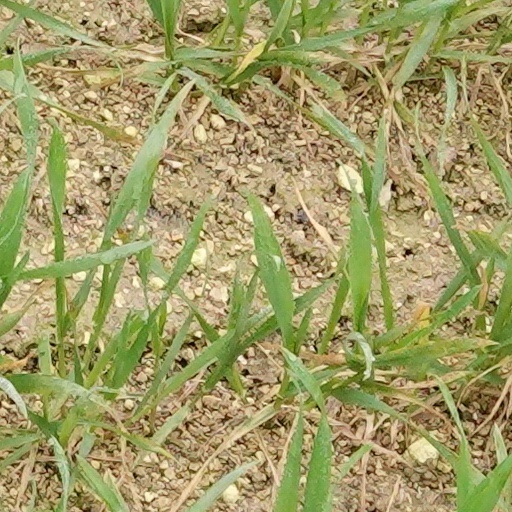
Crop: wheat